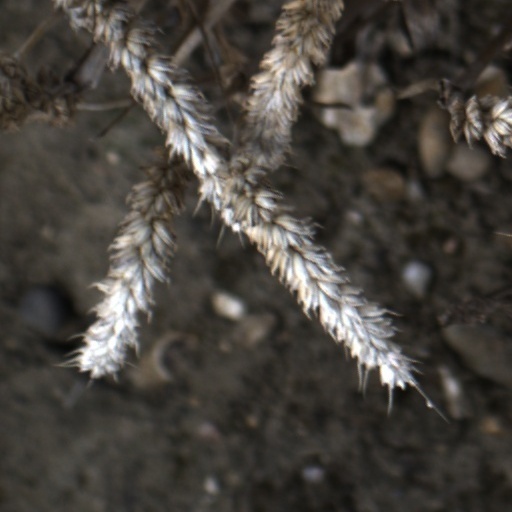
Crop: wheat